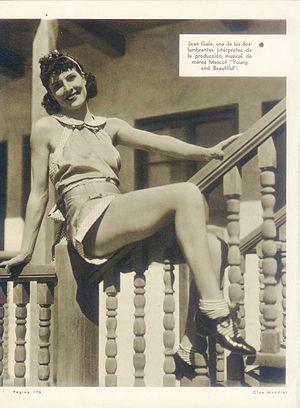
Jean Gale née Lenore Gilmartin, est une comédienne dans le Vaudeville sur les scènes de Broadway entre 1924 et 1936 et une actrice américaine de cinéma entre 1934 et 1940.